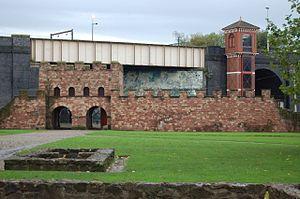
L'histoire de Manchester a vu passer cette ville d'un petit fort romain à une des plus importantes métropoles industrielles du Royaume-Uni et même du monde. La ville de Manchester commence à croître à une vitesse étonnante au XIXᵉ siècle, grâce au fort développement de l'industrie du textile au cours de la révolution industrielle.